Rudolf Medek

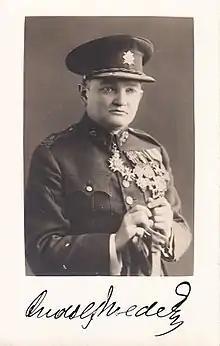
Rudolf Medek

Rudolf Medek (8 January 1890 in Hradec Králové – 22 August 1940) was a Czech poet, army-related prose writer, and a general in the Czechoslovak Legions in Russia. In 1919 he was awarded the Distinguished Service Order by George V which he sent back after the Munich Agreement, as he did with his Légion d'honneur insignia.